The Original All Blacks

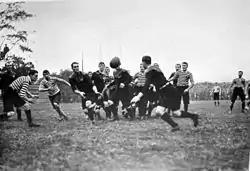
The match vs. Somerset at Jarvis's Field.

The next match was against Leicester at Welford Road on 30 September. Four players in the Leicester team would go on to play in the England Test; more than any other club. Although the All Blacks were held scoreless for the first 25 minutes, at the time the longest period that the All Blacks had gone without scoring on tour, George Smith eventually crossed for the All Blacks first score of the game. The All Blacks ended the match 28–0 winners.